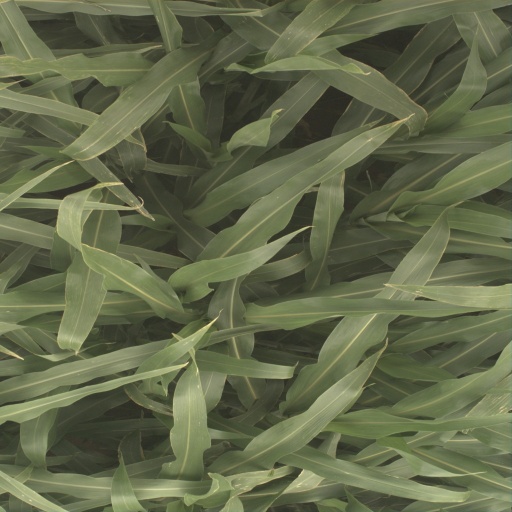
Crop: sorghum